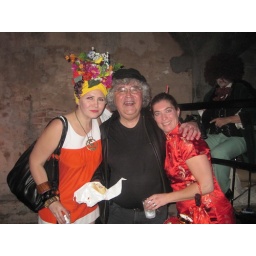
He did manage to find all the cute girls in the room.